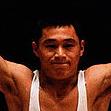
Age: 19